Pygmalion (play)

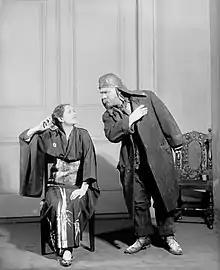
Lynn Fontanne (Eliza) and Henry Travers (Alfred Doolittle) in the Theatre Guild production of "Pygmalion" (1926)

As Higgins demonstrates his phonetics to Pickering, the housekeeper Mrs Pearce tells him that a young girl wants to see him. Eliza has shown up because she wants to talk like a lady in a flower shop. She tells Higgins that she will pay for lessons. He shows no interest, but she reminds him of his boast the previous day: he had claimed that he could pass her off as a duchess.